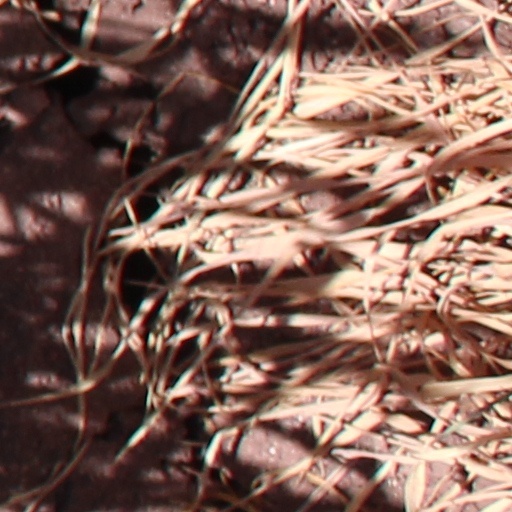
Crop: wheat